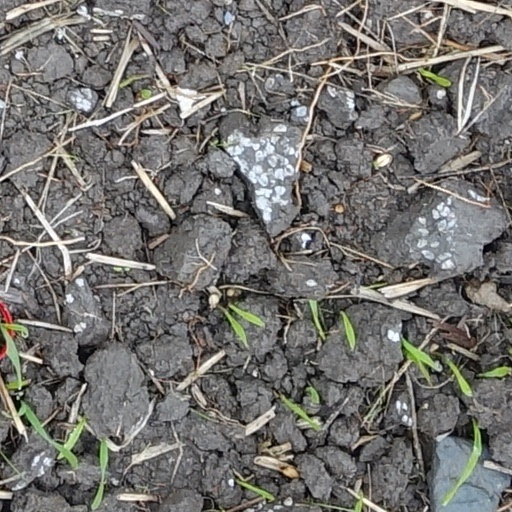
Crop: wheat